Brady Street Cemetery

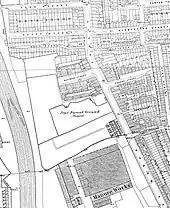
The cemetery marked as the "Jews' Burial Ground (Disused)" on an 1870s Ordnance Survey map when Brady Street was known as North Street

The cemetery is in size and is surrounded by a wall topped with broken glass. The "London: East" edition of the Pevsner Architectural Guides describes the cemetery as "crowded with mainly later Victorian monuments" and highlights Miriam Levy's monument for its "considerable lavishness".